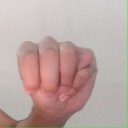
अक्षर: म